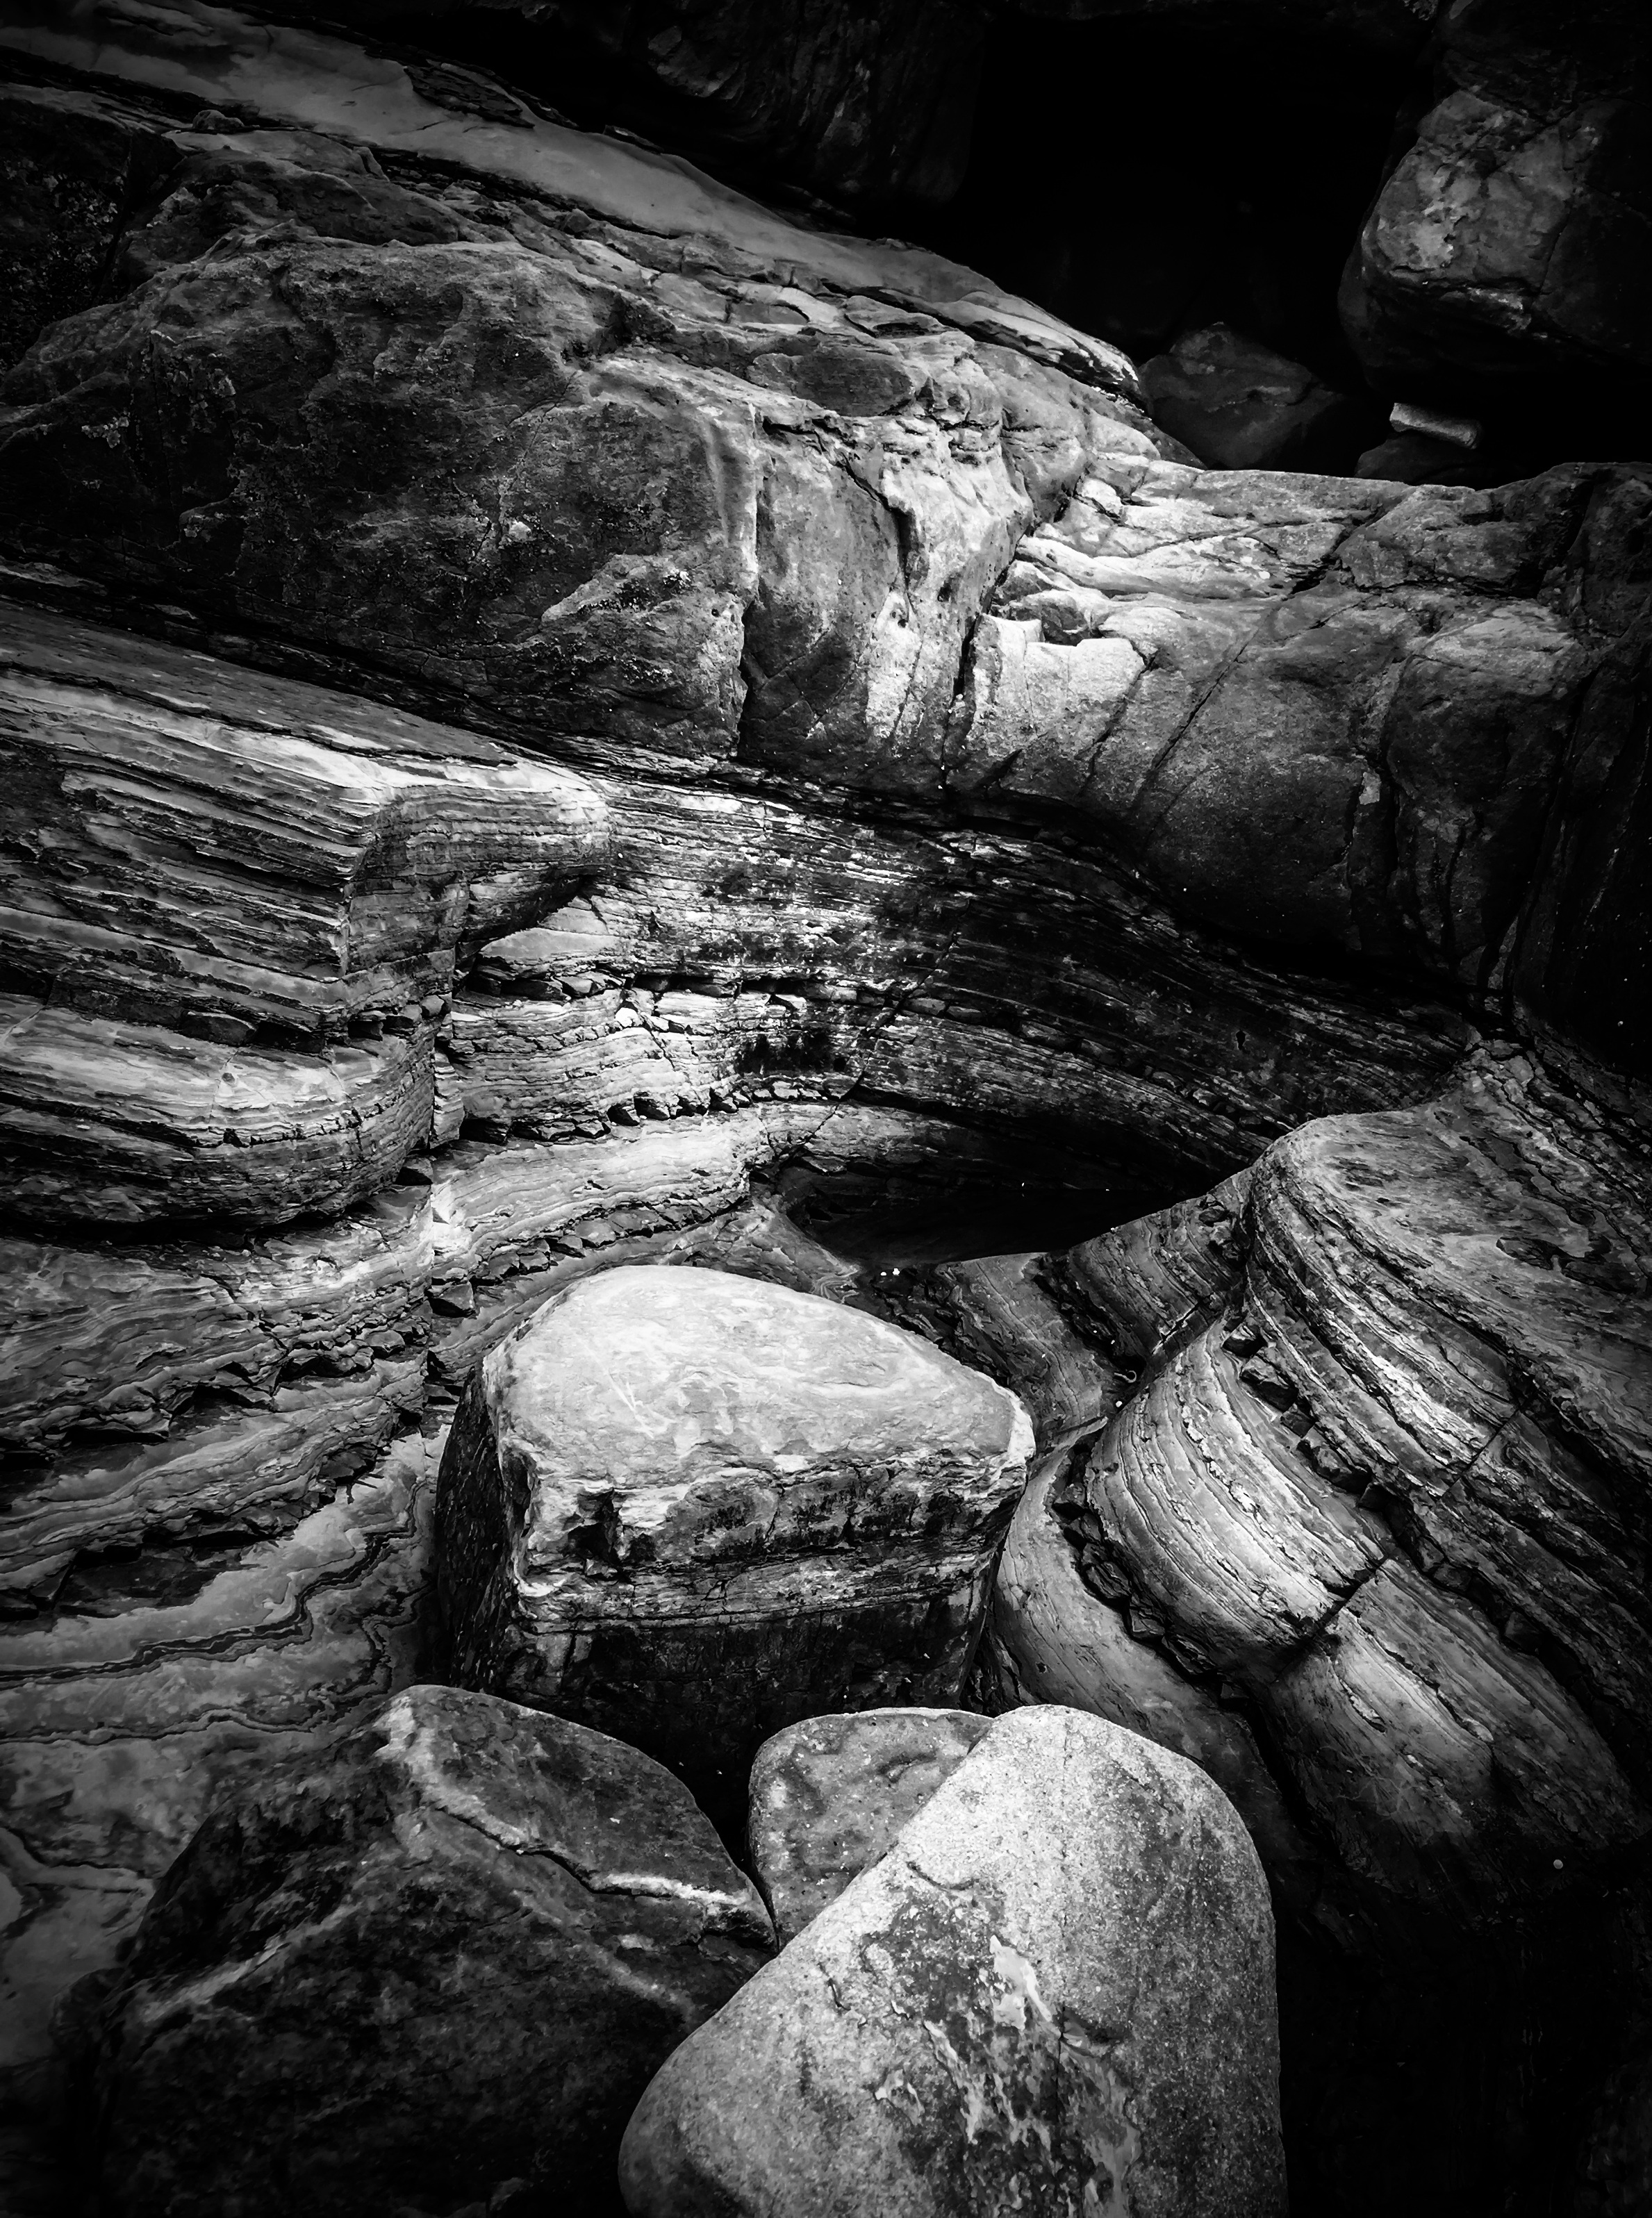
nature, rock, black and white, white, formation, stream, darkness, black, monochrome, material, geology, monochrome photography